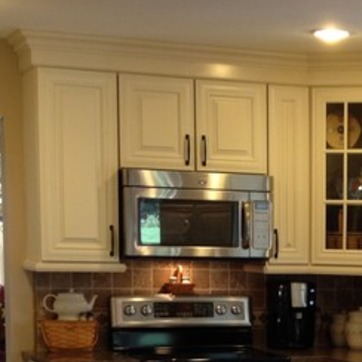
Material: metal